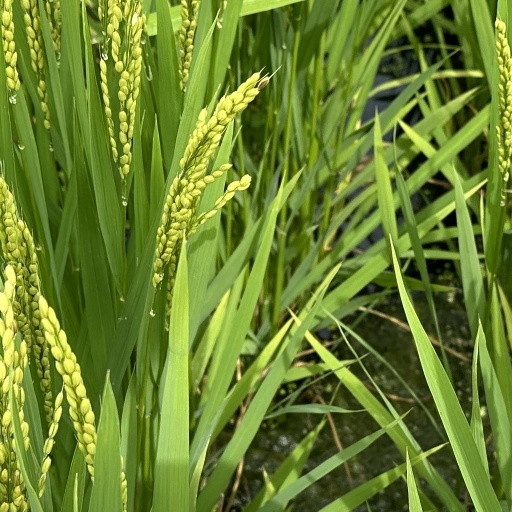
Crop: rice